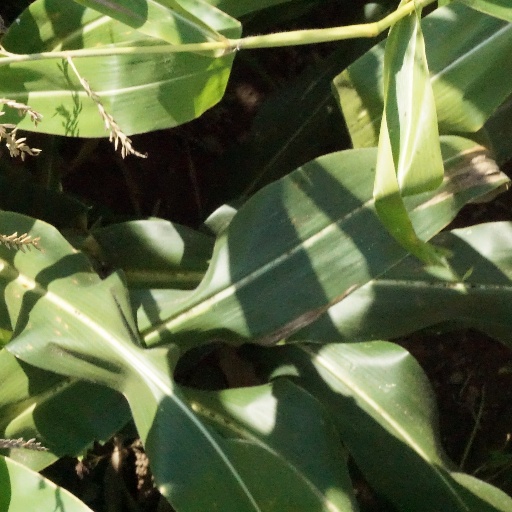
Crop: maize; corn